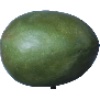
Label: Mango 1